Vivian Beaumont Theater

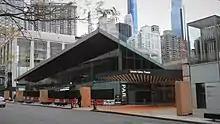
Side view of theater entrance

The Beaumont opened to the public on October 12, 1965, with previews of "Danton's Death". The Beaumont was dedicated on October 14 and hosted a fundraising gala on October 20, which raised more than $100,000. The theater officially opened on October 21, when regular performances of "Danton's Death" began. The Beaumont's opening was not as widely reported in the media as some of Lincoln Center's other buildings, but it did receive mostly positive commentary. "Progressive Architecture" wrote that the theater was "one of the most theater facilities in this country". John Chapman of the "New York Daily News" called the Beaumont's opening "the most important theatrical event of the 1965–66 season in this city", despite the mediocrity of "Danton's Death". Wolf Von Eckardt wrote for "The Washington Post" that the Beaumont had a "classic" architectural appearance "without sweat or striving". The New York Concrete Board gave the Beaumont an award for the quality of its construction.